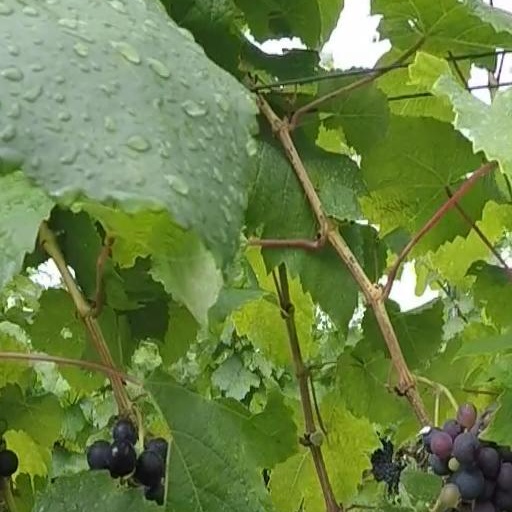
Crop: grape